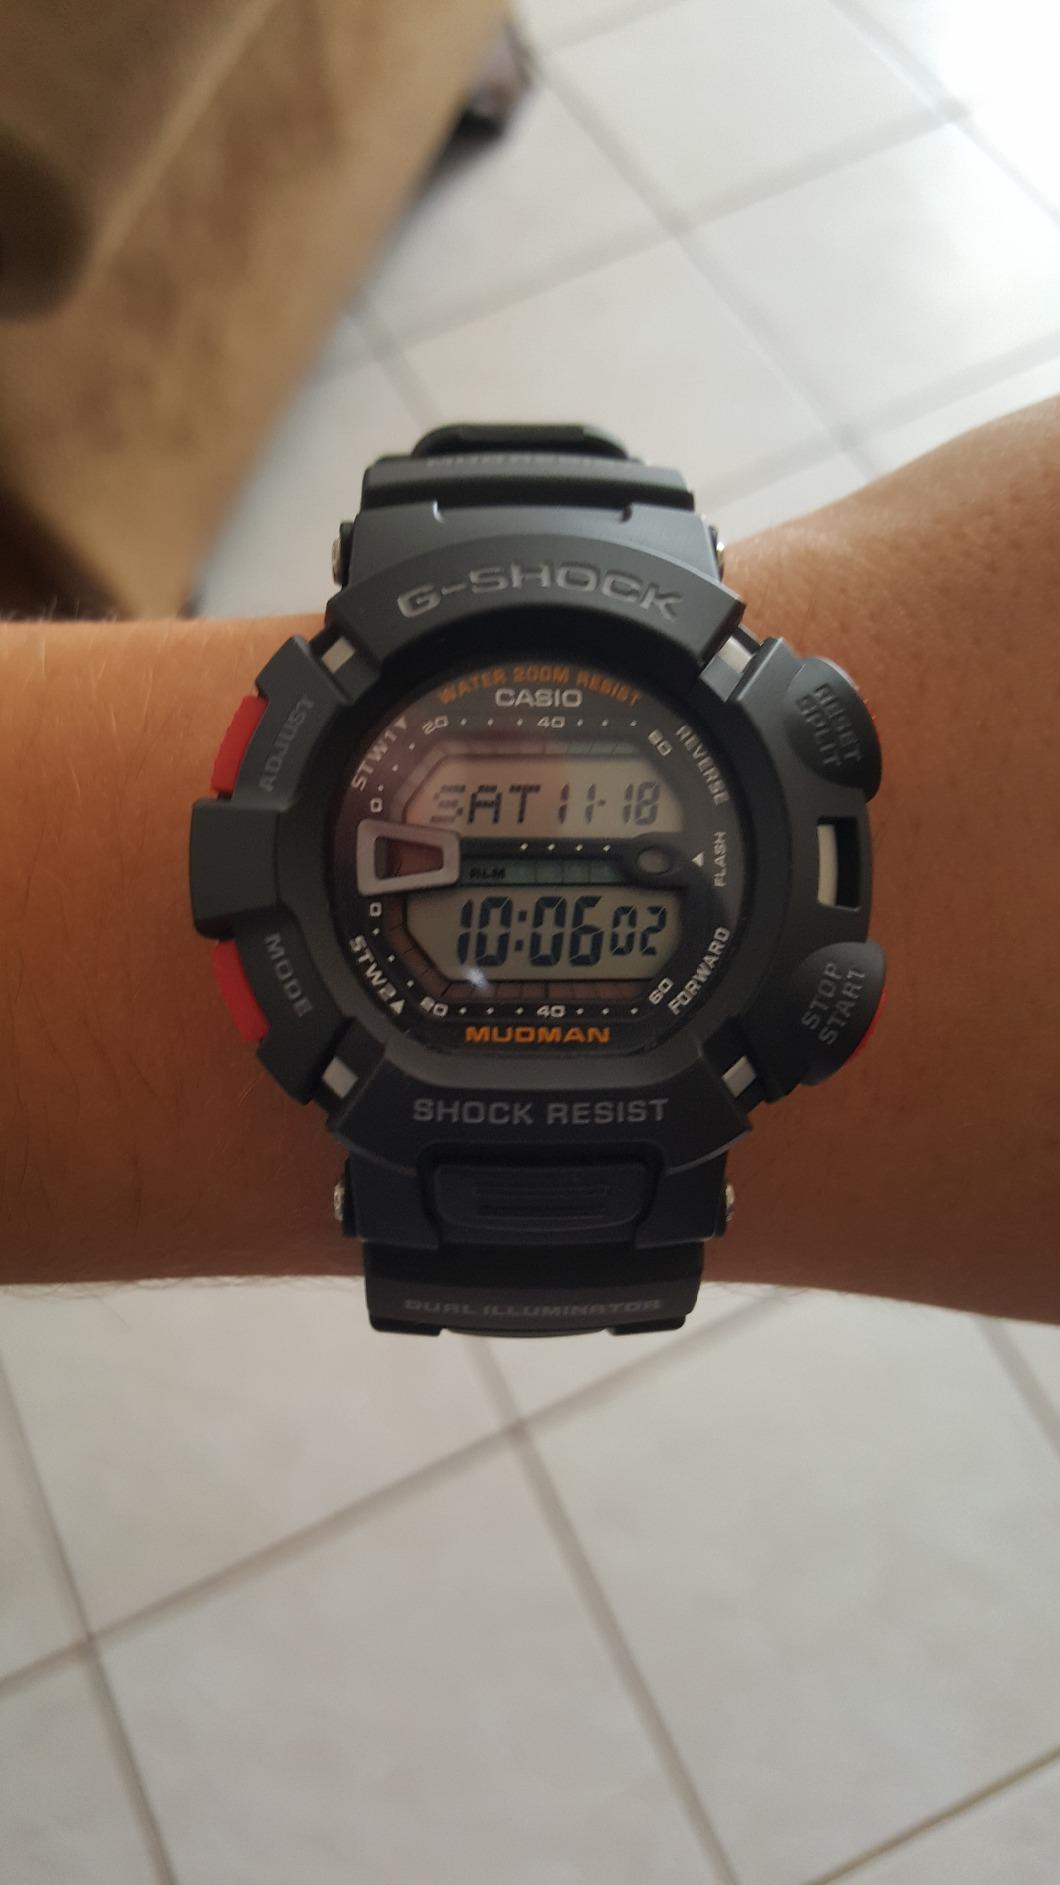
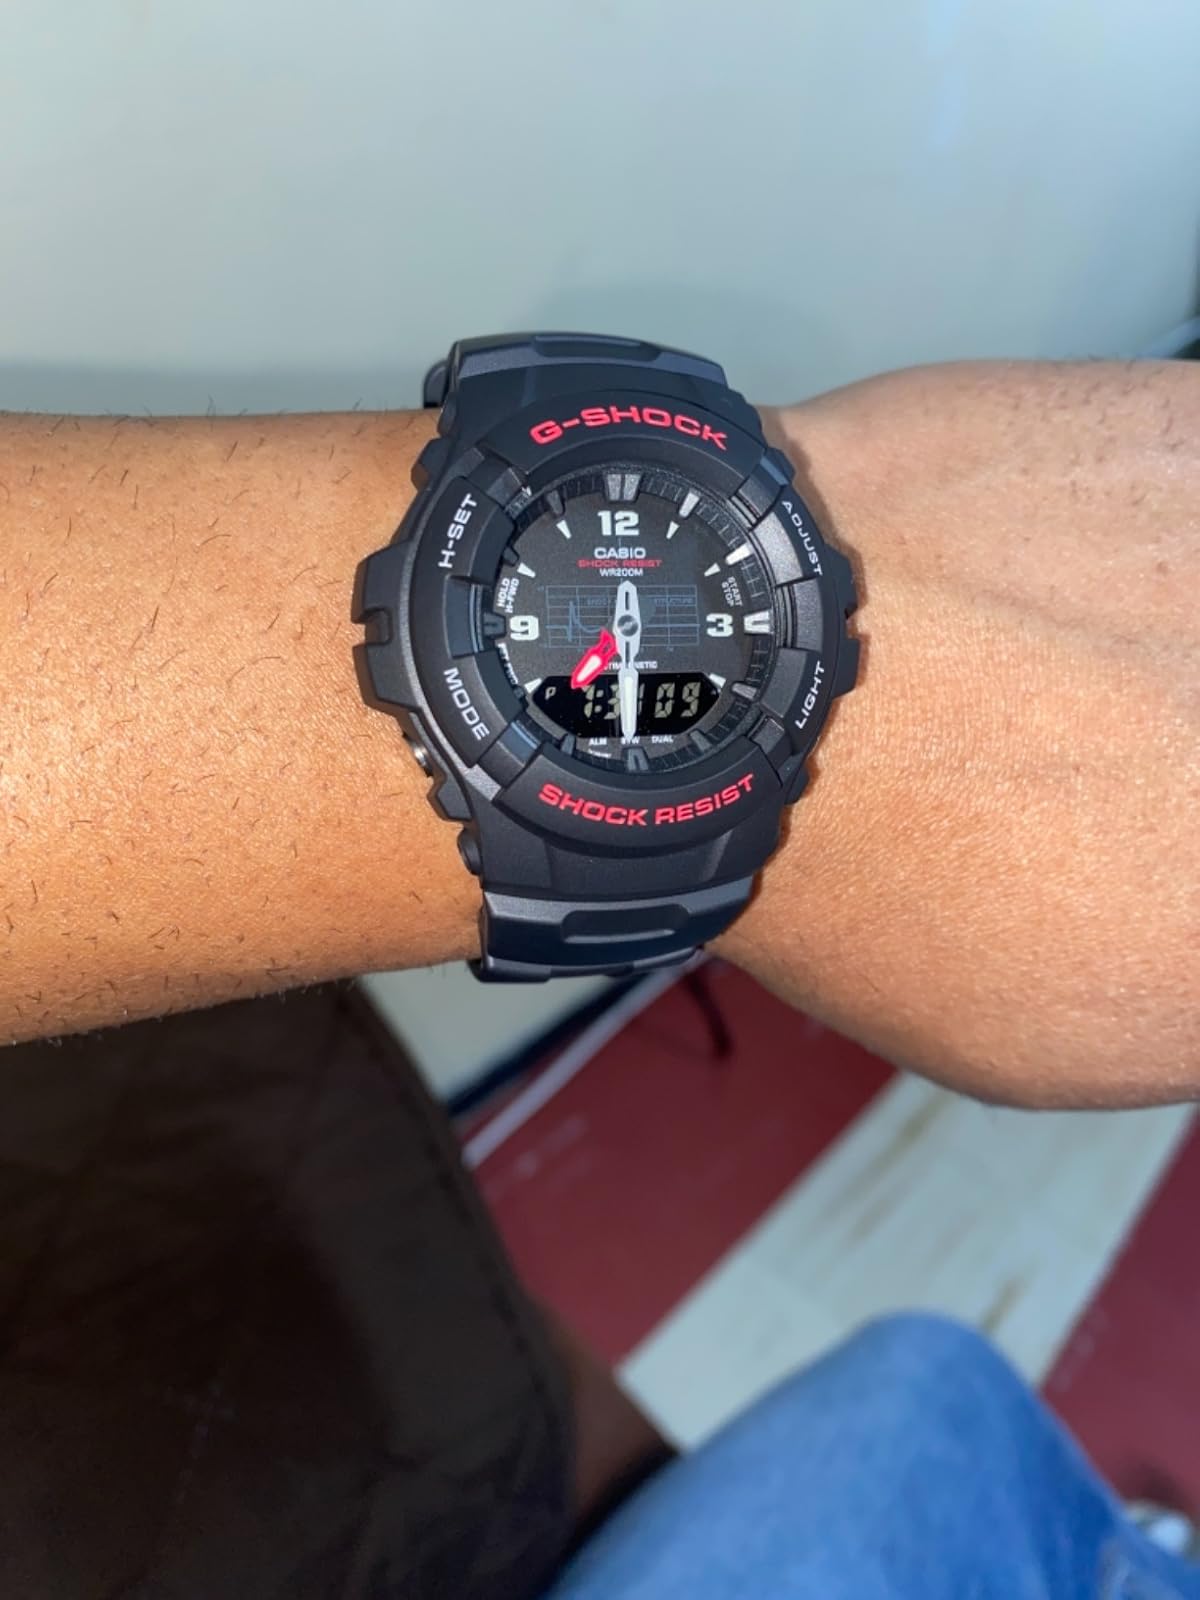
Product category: accessories_watch
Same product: no